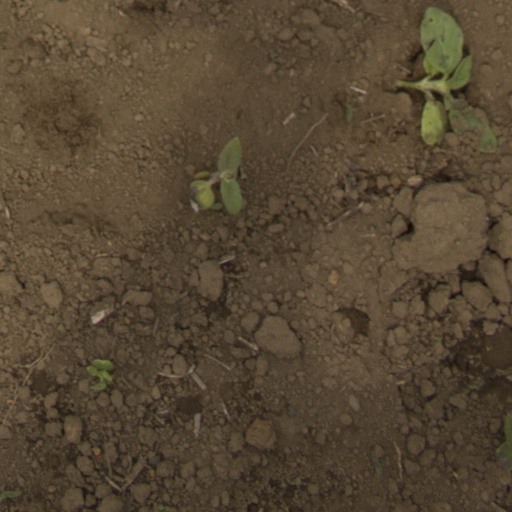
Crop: Jerusalem artichoke